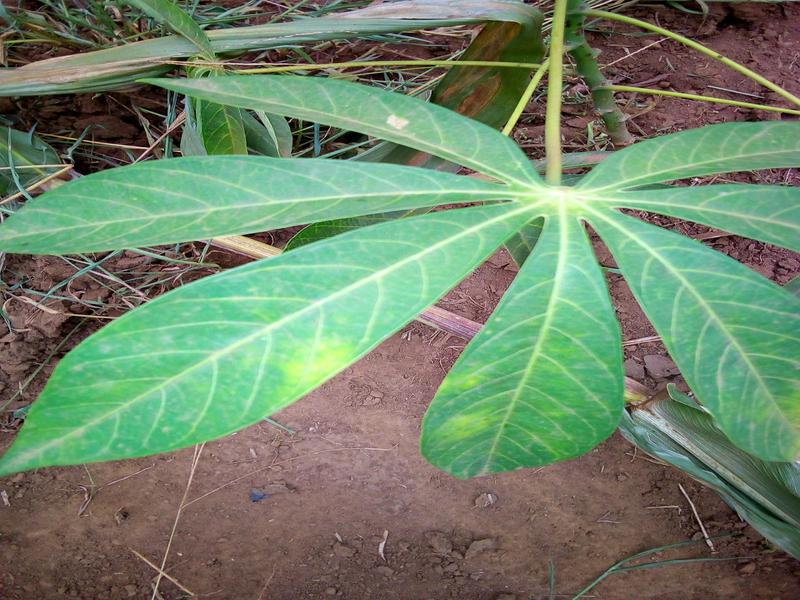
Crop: cassava
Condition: healthy